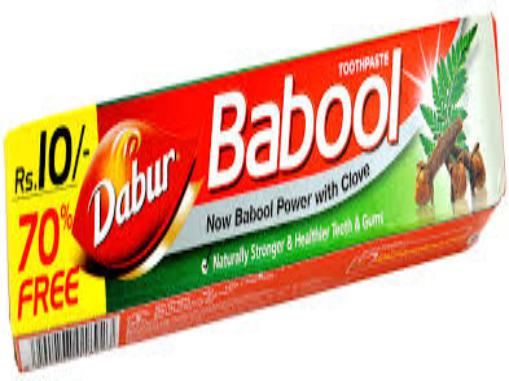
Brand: babool
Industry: Necessities